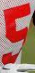
Number: 5